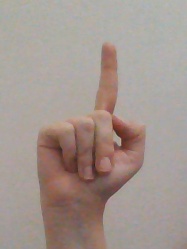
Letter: bb